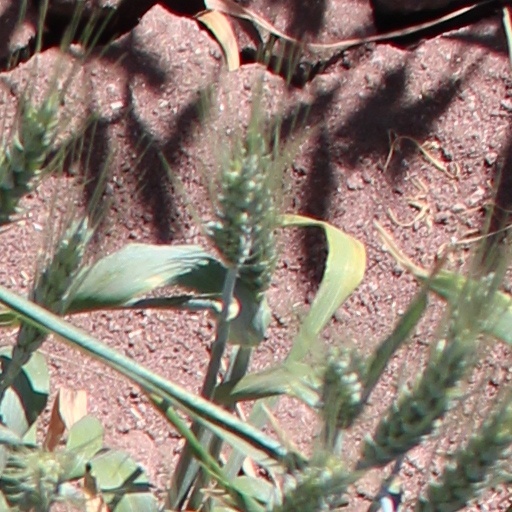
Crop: wheat